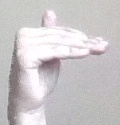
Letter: khaa